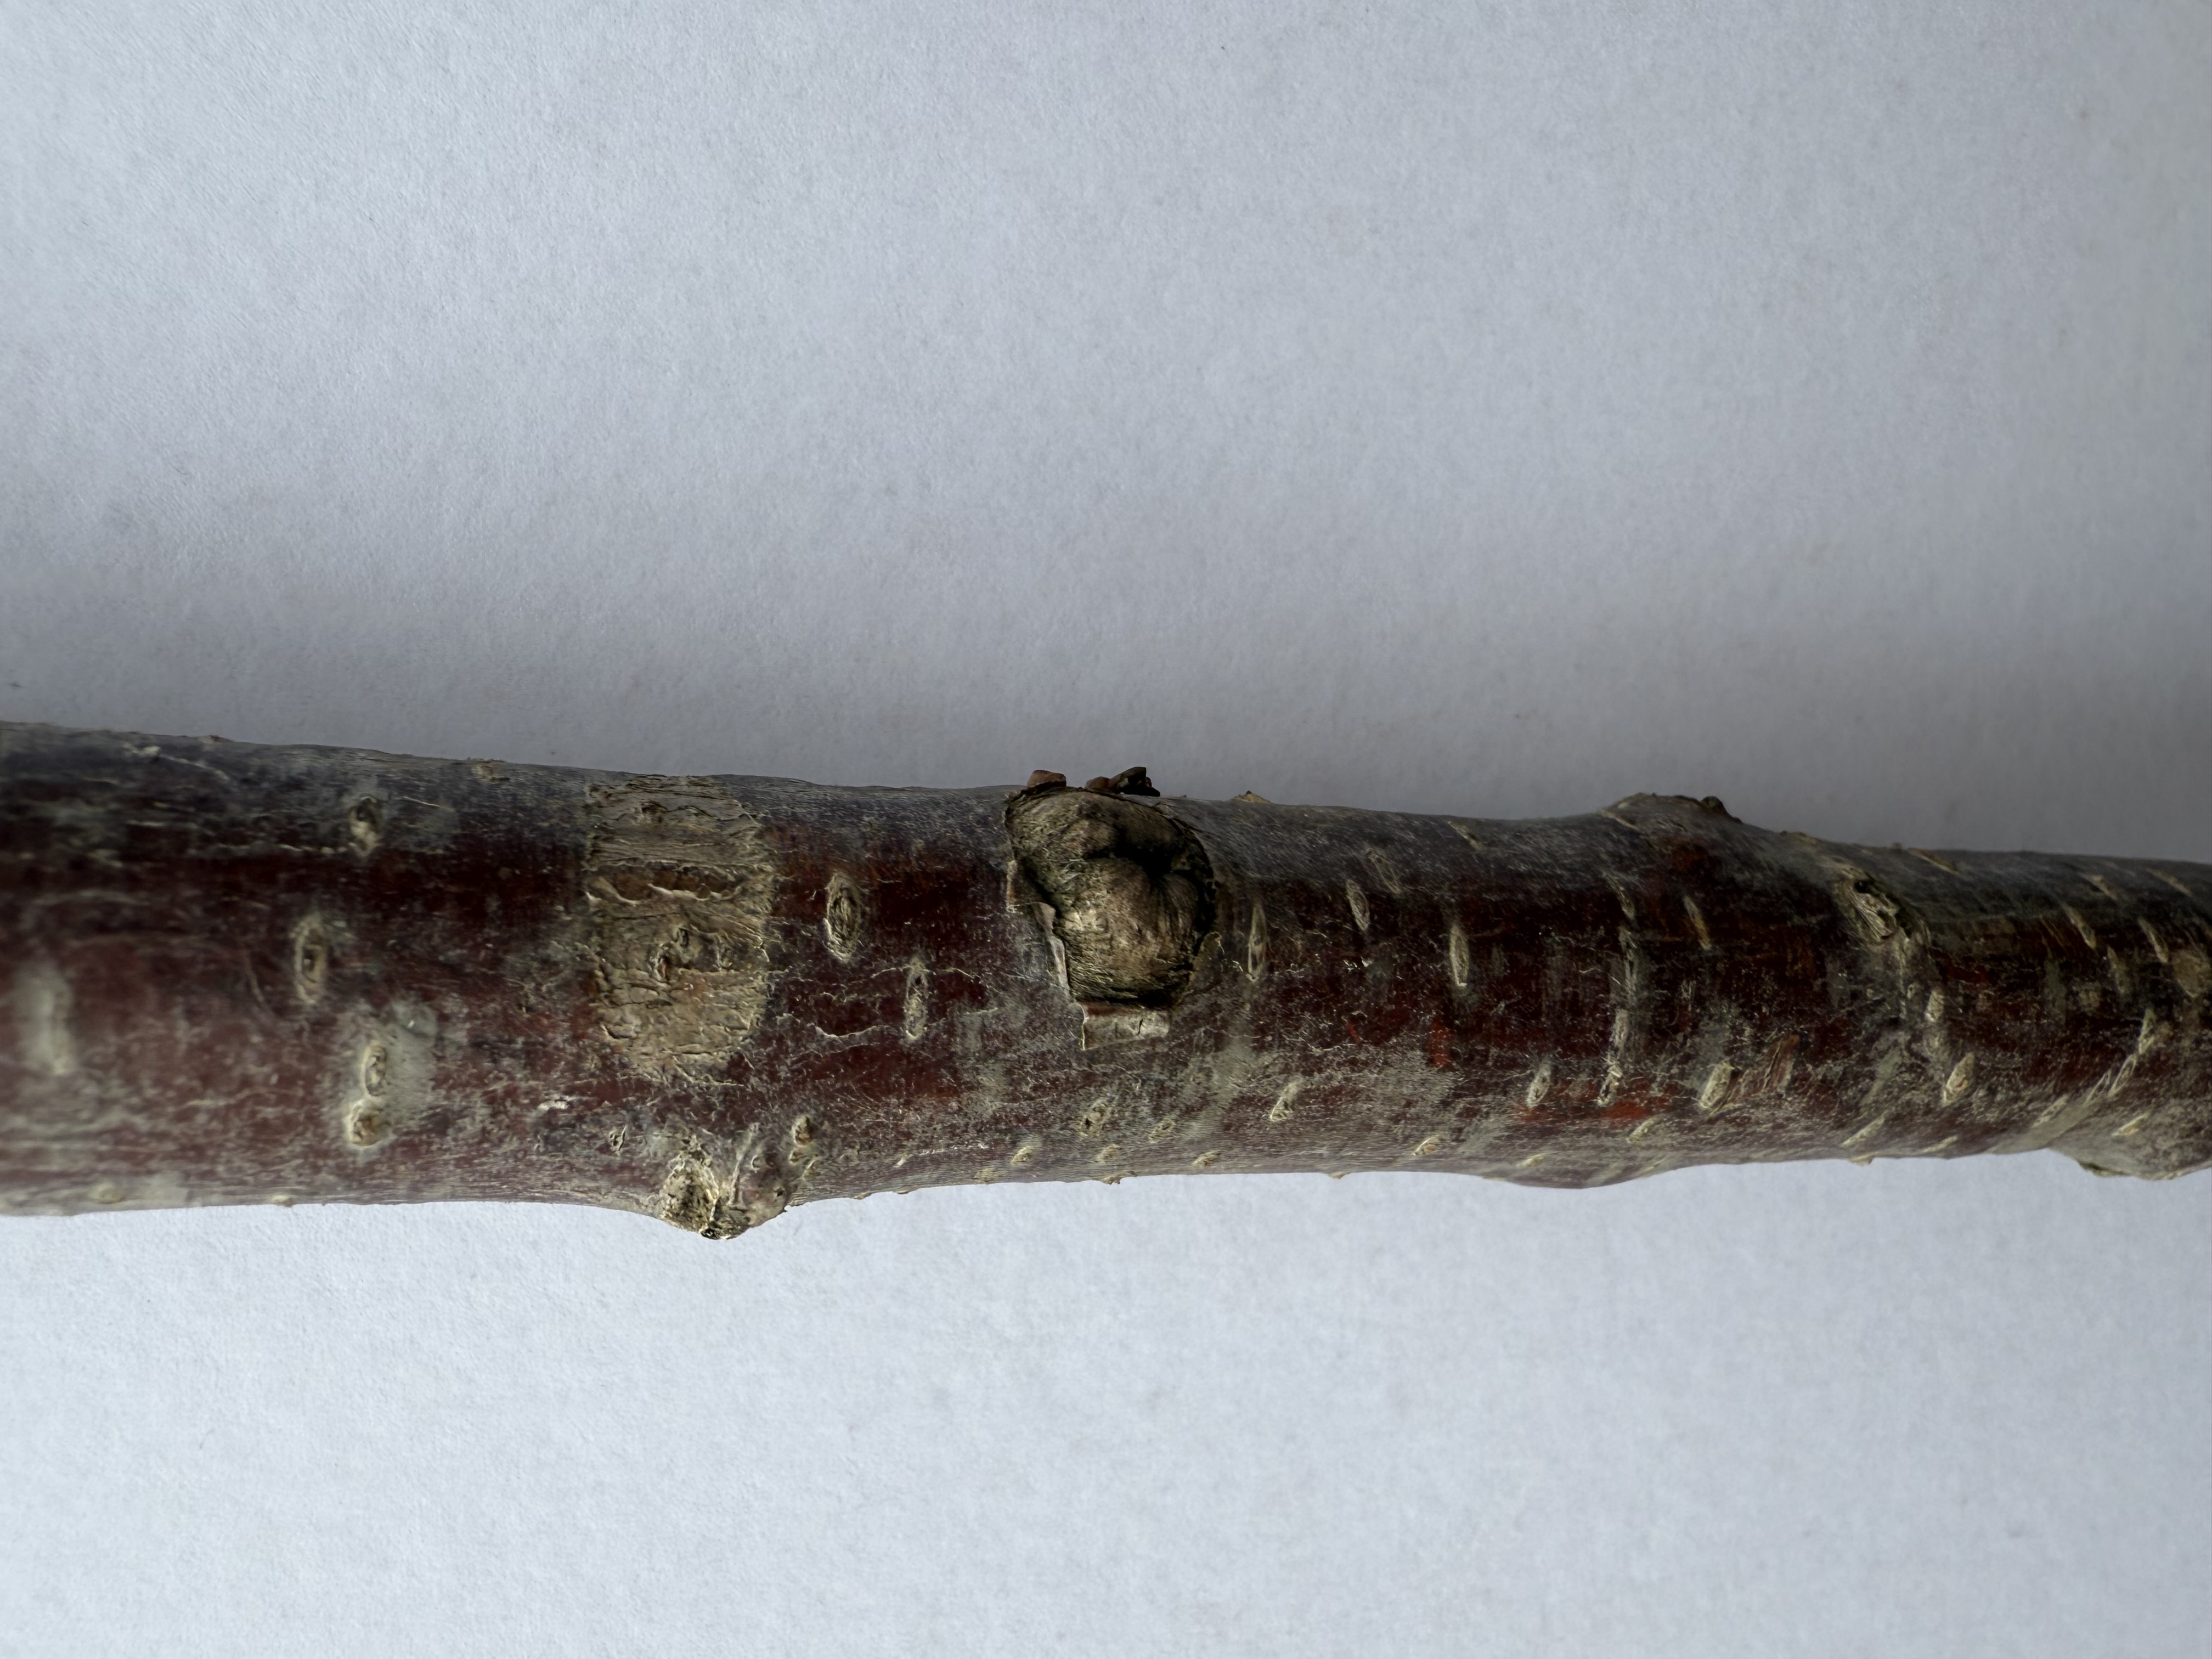
Variety: Kutahya Sour Cherry